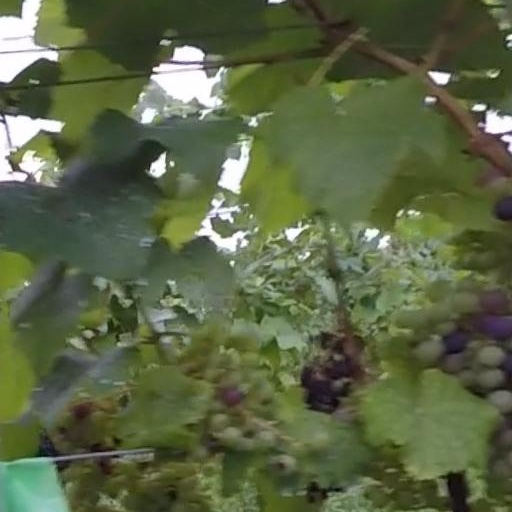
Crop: grape